Ukrainian architecture

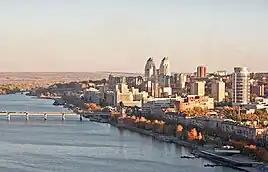
Residential buildings in Dnipro

In the late 16th and early 17th centuries churches combining the Renaissance style and local traditions were also constructed in Sokal, Novoselytsia, Lutsk, Horodok, Shchyrets. Reconstructions of older churches, which were performed during that time in Kyiv, Chernihiv, Oster, Pereiaslav, Kaniv and Novhorod-Siverskyi also bore some elements of Renaissance architecture. Late Renaissance elements are also present in the architecture of Roman Catholic cathedrals in Lviv, Lutsk and Kamianets. The style of St. Elijah's Church in Subotiv (1656) and St. Paraskeva Church in Lviv can be seen as transitional between Renaissance and Baroque.